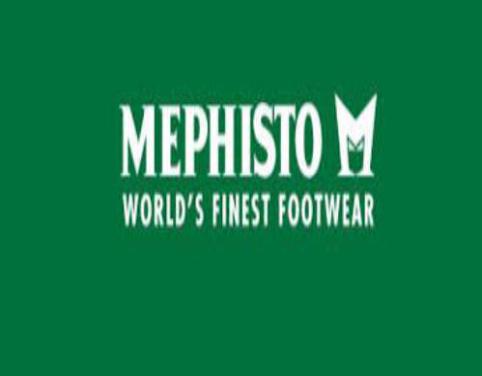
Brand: mephisto
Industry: Clothes